Rhum agricole

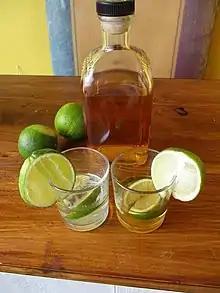
Ti' Punch, a rhum agricole cocktail, made from "rhum blanc" (left) and "rhum ambré" (right)

The rest of the Caribbean produces cane juice rums of varying ages. Most notable are the Barbancourt rums of Haiti which are aged to four, eight, and fifteen years. There are five hundred village cottage industry producers of clairin. A form of cane juice rum first appeared in Brazil where it is called cachaça. With the burgeoning craft distilling scene, new world styles of rhum agricole are appearing. New world Rhum Agricole distilleries include Chalong Bay and Lamai Distilleries in Thailand and Chamarel in Mauritius. With the closure of Hawaii's crystalline sugar producing mills, some artisanal distilleries have opened which continue production of cane for rhum agricole.